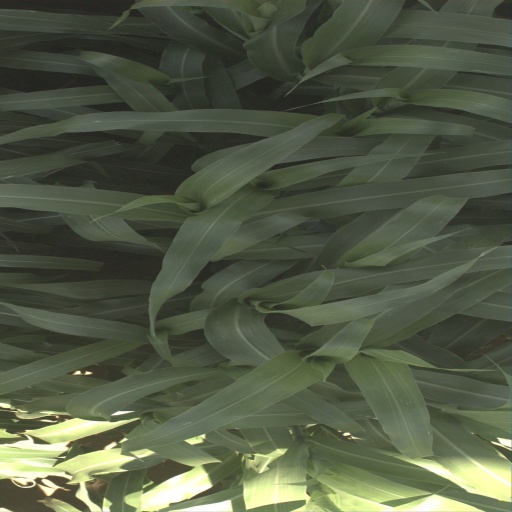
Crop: sorghum